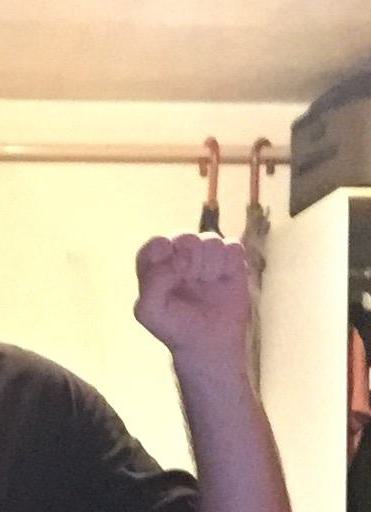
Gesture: fist